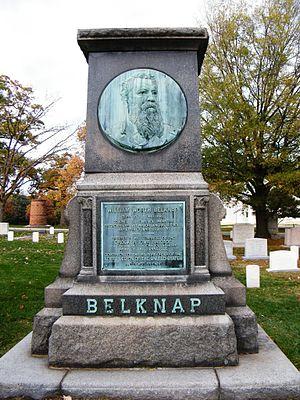
William Worth Belknap, né le 22 septembre 1829 à Hudson et mort le 13 octobre 1890 à Washington D.C., est un officier et homme politique américain. Membre du Parti démocrate puis du Parti républicain, il est général de l'United States Army durant la guerre de Sécession puis secrétaire à la Guerre des États-Unis entre 1869 et 1876 dans l'administration du président Ulysses S. Grant.